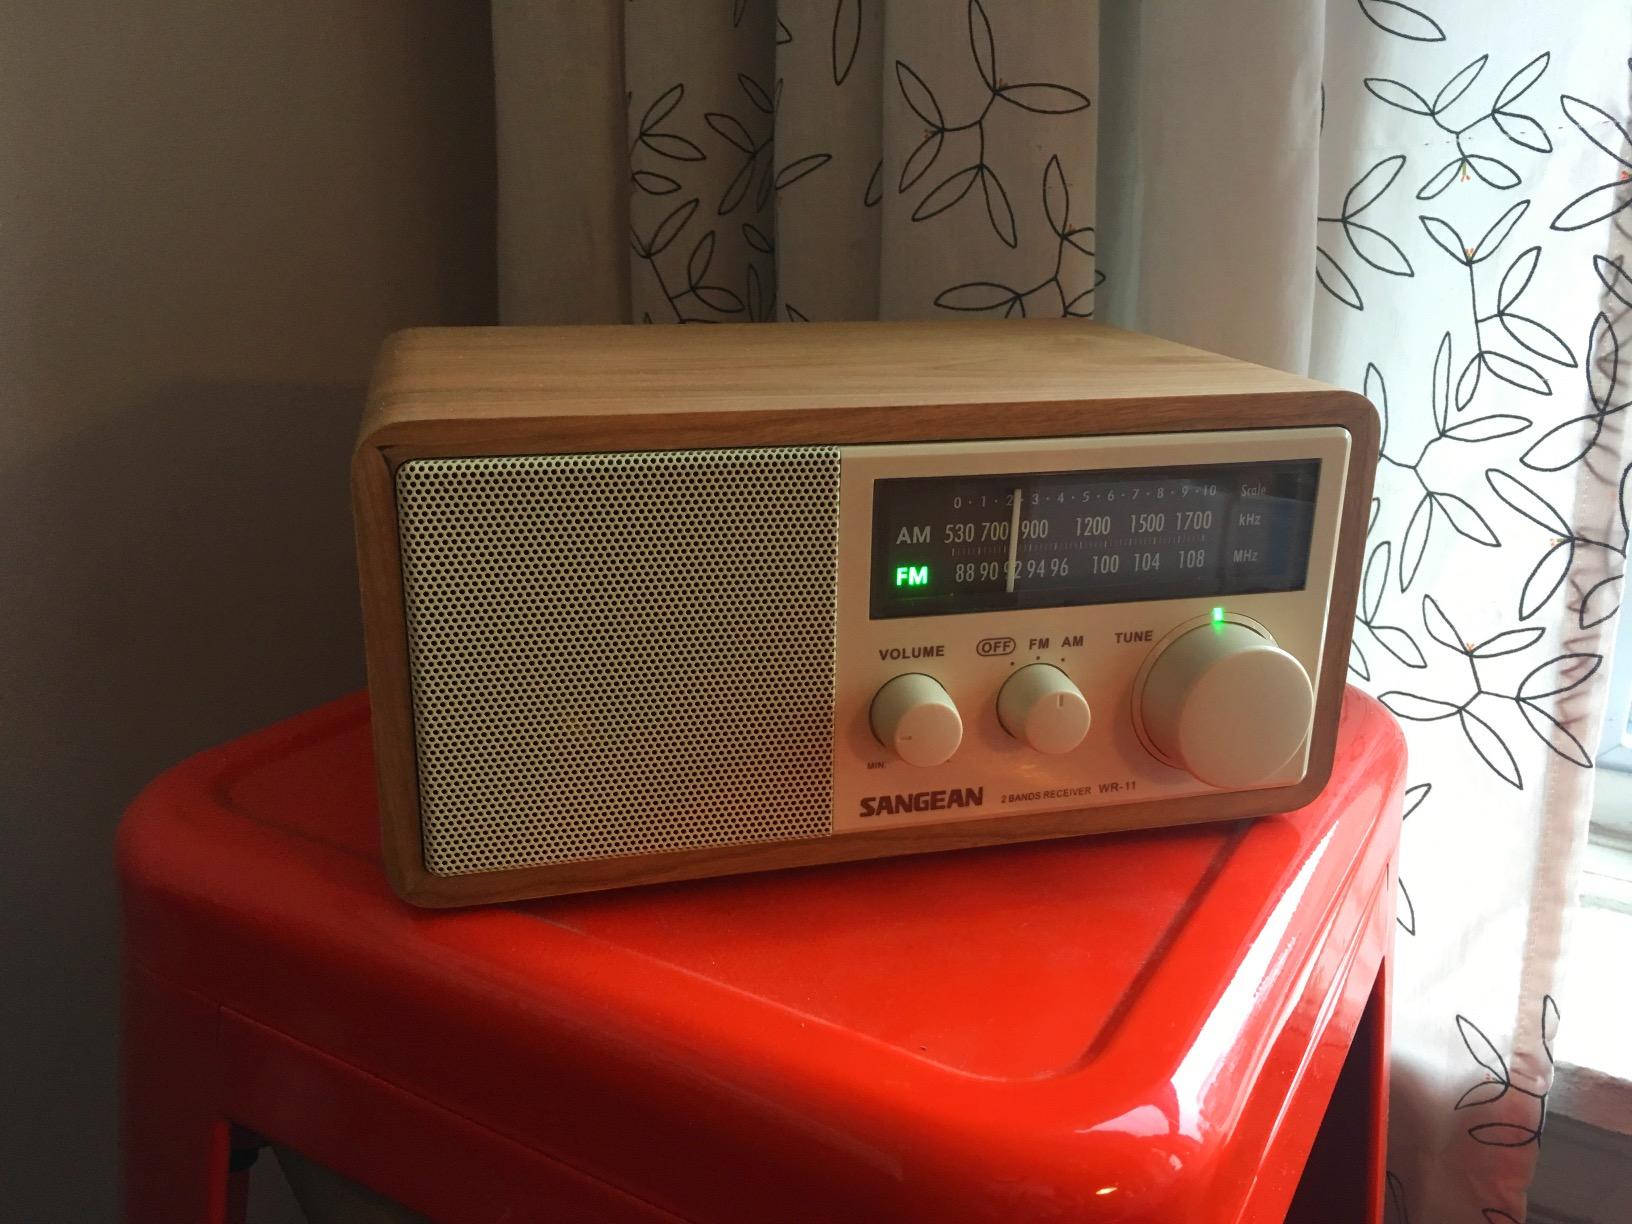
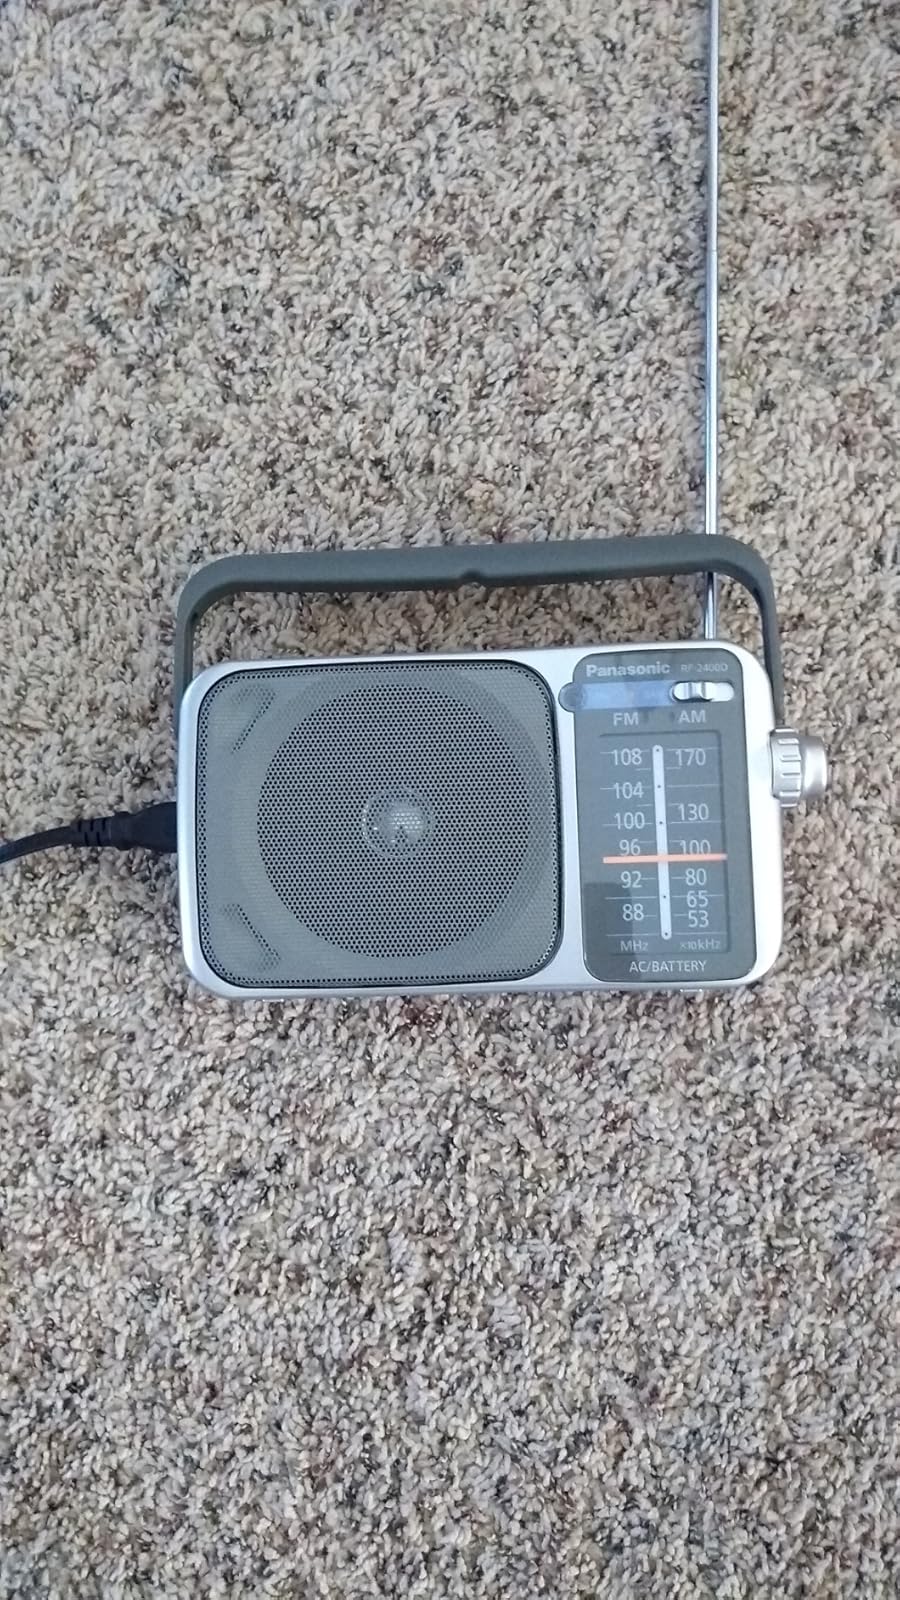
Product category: radio
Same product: no